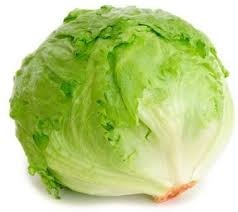
Lettuce Iceberg 1/each
Brand: VIRTUAL WHOLESALE SUPERSTORE
Category: Food, Beverages & Tobacco > Food Items > Fruits & Vegetables > Fresh & Frozen Vegetables > Greens > Lettuce